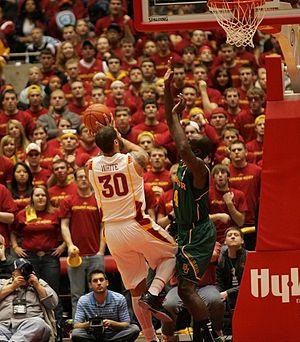
Quincy Acy, né le 6 octobre 1990, à Tyler, dans le Texas, est un joueur américain de basket-ball. Il évolue aux postes d'ailier et ailier fort.